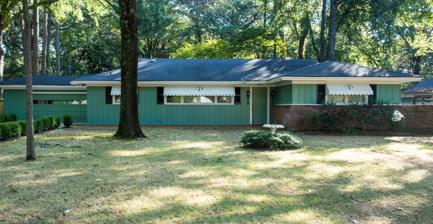
Building: Elvis Presley House
Country: United States of America
Year built: 1954
Historic house in Tennessee, United States Not to be confused with Graceland . United States historic place Elvis Presley House U.S. National Register of Historic Places Location 1034 Audubon Dr. Memphis TN Coordinates 35°6′12.0378″N 89°55′11.2116″W / 35.103343833°N 89.919781000°W / 35.103343833; -89.919781000 Built ca. 1954 Architect Howard Handwerker Architectural style Ranch NRHP reference No. 05001217 Added to NRHP 2006 Elvis Presley House is a one-story ranch style house in a residential neighborhood in Memphis, Tennessee . Singer Elvis Presley lived here with his parents between March 1956 and March 1957, before moving to Graceland . About the house The house is a one-story ranch-style house with concrete foundation and two-car attached garage. It is located in a quiet residential neighborhood. It has four bedrooms and two bathrooms. A brick and metal fence was installed by the Presley family. In the backyard is a motorcycle garage. Elvis installed a pool in the backyard in 1956, which was reported to be the largest residential pool in the city at the time. The pool was removed in 2006. Originally the house was painted green, then white, then green again. History House with mailbox Elvis purchased the house on March 12, 1956, for $29,500 from the Welsh Plywood Corporation and placed a down-payment of $500 on the house. He was only 21 years old. The new home was not far from his previous residence at 1414 Getwell Road, in what is now a coin operated laundromat. Shortly after moving there, his song Heartbreak Hotel became the most popular song in the nation (before topping the Billboard charts at #1 in April), and fans mobbed the house, which quickly became a focal visiting point for fans, celebrities and the media. Photos of the house were published in national magazines such as Look , Seventeen , and Parade . Police frequently were called to deal with the mobs of fans who would line the street. The crush of fans and photographers became too much, and after 13 months Elvis moved to Graceland and sold the Audubon Drive property as part of the mansion and estate’s purchase. Elvis and Graceland owner Ruth Moore swapped residences; she moved into the Audubon home as he moved into the mansion-estate. The property has been sold about eight times since. The house was added to the National Register of Historic Places in March 2006, shortly before its public auction on eBay two months later. Initially,  it was reported that 'spoon-bender' Uri Geller won the auction with a bid of $905,100. Instead, the house was sold to record company executive Mike Curb at a reported sale price of $1 million. Curb turned oversight of the property over to the Mike Curb Institute at Rhodes College . The new owners repainted the house from white to a green color similar to the one when Elvis owned it, renovated the fence, and removed the pool. The house is currently not open to the public, but occasionally hosts small VIP events and private music concerts. In April 2017, the house was damaged by fire while undergoing renovations. Amazingly, most of the contents were undamaged because they were safely secured elsewhere at the time. Plaque A plaque on the brickwork on the fence reads: On March 20, 1956 Elvis Presley and his parents, Vernon and Gladys, moved into 1034 Audubon Drive purchased with royalties from his first million-dollar-selling record, "Heartbreak Hotel." It was the year that defined his career. The home is now owned by the Mike Curb Family Foundation dedicated to the support of music education and the restoration of historic music locations. In 2006, the foundation created the Mike Curb Institute for Music at Rhodes College to advance music-related preservation and research. See also National Register of Historic Places listings in Shelby County, Tennessee External links "HISTORIC FIRST HOME OF ELVIS" . Website of Mike Curb . Mike Curb . "1034 Audubon Drive" . Scotty Moore's website . Scotty Moore . "Elvis Presley's 1956 Home, 1034 Audubon Drive, Memphis, TN" . Elvis Australia . Official Elvis Presley Fan Club . References